Islay

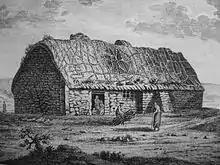
A cottage on Islay from Thomas Pennant's "A Tour in Scotland and Voyage to the Hebrides", published in 1774.

James V sent gunners to garrison forts in Islay in 1540. Initially dispossessed in the wake of royal opposition to the Lordship, Clan MacDonald of Dunnyveg's holdings in Islay were restored in 1545. The MacLean family had been granted land in Jura in 1390, by the MacDonalds, and in 1493 had thus been seen as the natural replacement for them, leading to a branch of the MacLeans being granted Dunyvaig Castle by king James, and expanding into Islay. Naturally, the restoration of the MacDonalds created some hostility with the MacLeans; in 1549, after observing that Islay was fertile, fruitful, and full of natural pastures, with good hunting and plentiful salmon and seals, Dean Monro describes Dunyvaig, and Loch Gorm Castle ""now usurped be M’Gillayne of Doward"".. The dispute continued for decades, and in 1578 the Macleans were expelled from Loch Gorm by force, and in 1598 their branch was finally defeated at the Battle of Traigh Ghruinneart.